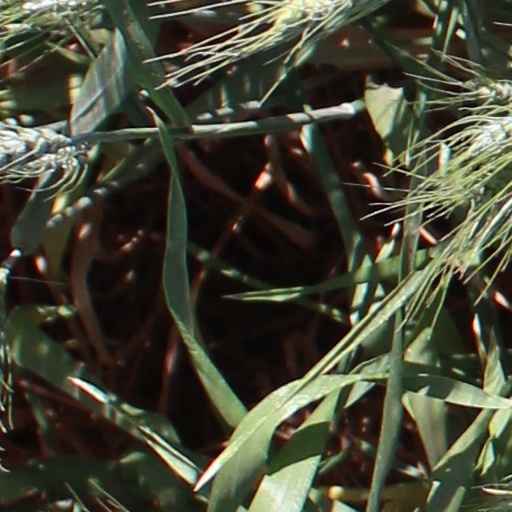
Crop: wheat